Hall Caine

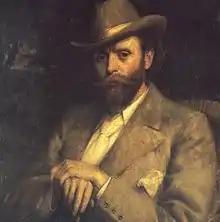
From a portrait by R E Morrison

story writer, poet and critic of the late 19th and early 20th century. Caine's popularity during his lifetime was unprecedented. He wrote 15 novels on subjects of adultery, divorce, domestic violence, illegitimacy, infanticide, religious bigotry and women's rights, became an international literary celebrity, and sold a total of ten million books. Caine was the most highly paid novelist of his day. "The Eternal City" is the first novel to have sold over a million copies worldwide. In addition to his books, Caine is the author of more than a dozen plays and was one of the most commercially successful dramatists of his time; many were West End and Broadway productions. Caine adapted seven of his novels for the stage. He collaborated with leading actors and managers, including Wilson Barrett, Viola Allen, Herbert Beerbohm Tree, Louis Napoleon Parker, Mrs Patrick Campbell, George Alexander, and Arthur Collins. Most of Caine's novels were adapted into silent black and white films. A. E. Coleby's 1923 18,454 feet, nineteen-reel film "The Prodigal Son" became the longest commercially made British film. Alfred Hitchcock's 1929 film "The Manxman", is Hitchcock's last silent film.